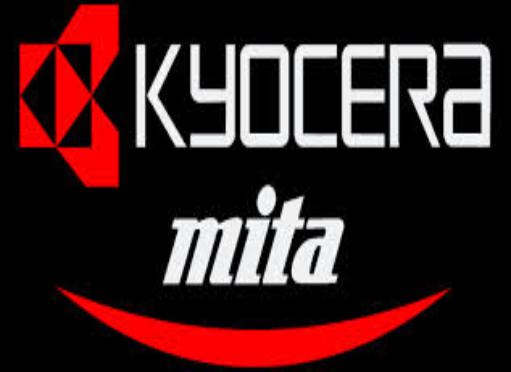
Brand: KYOCERA
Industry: Electronic